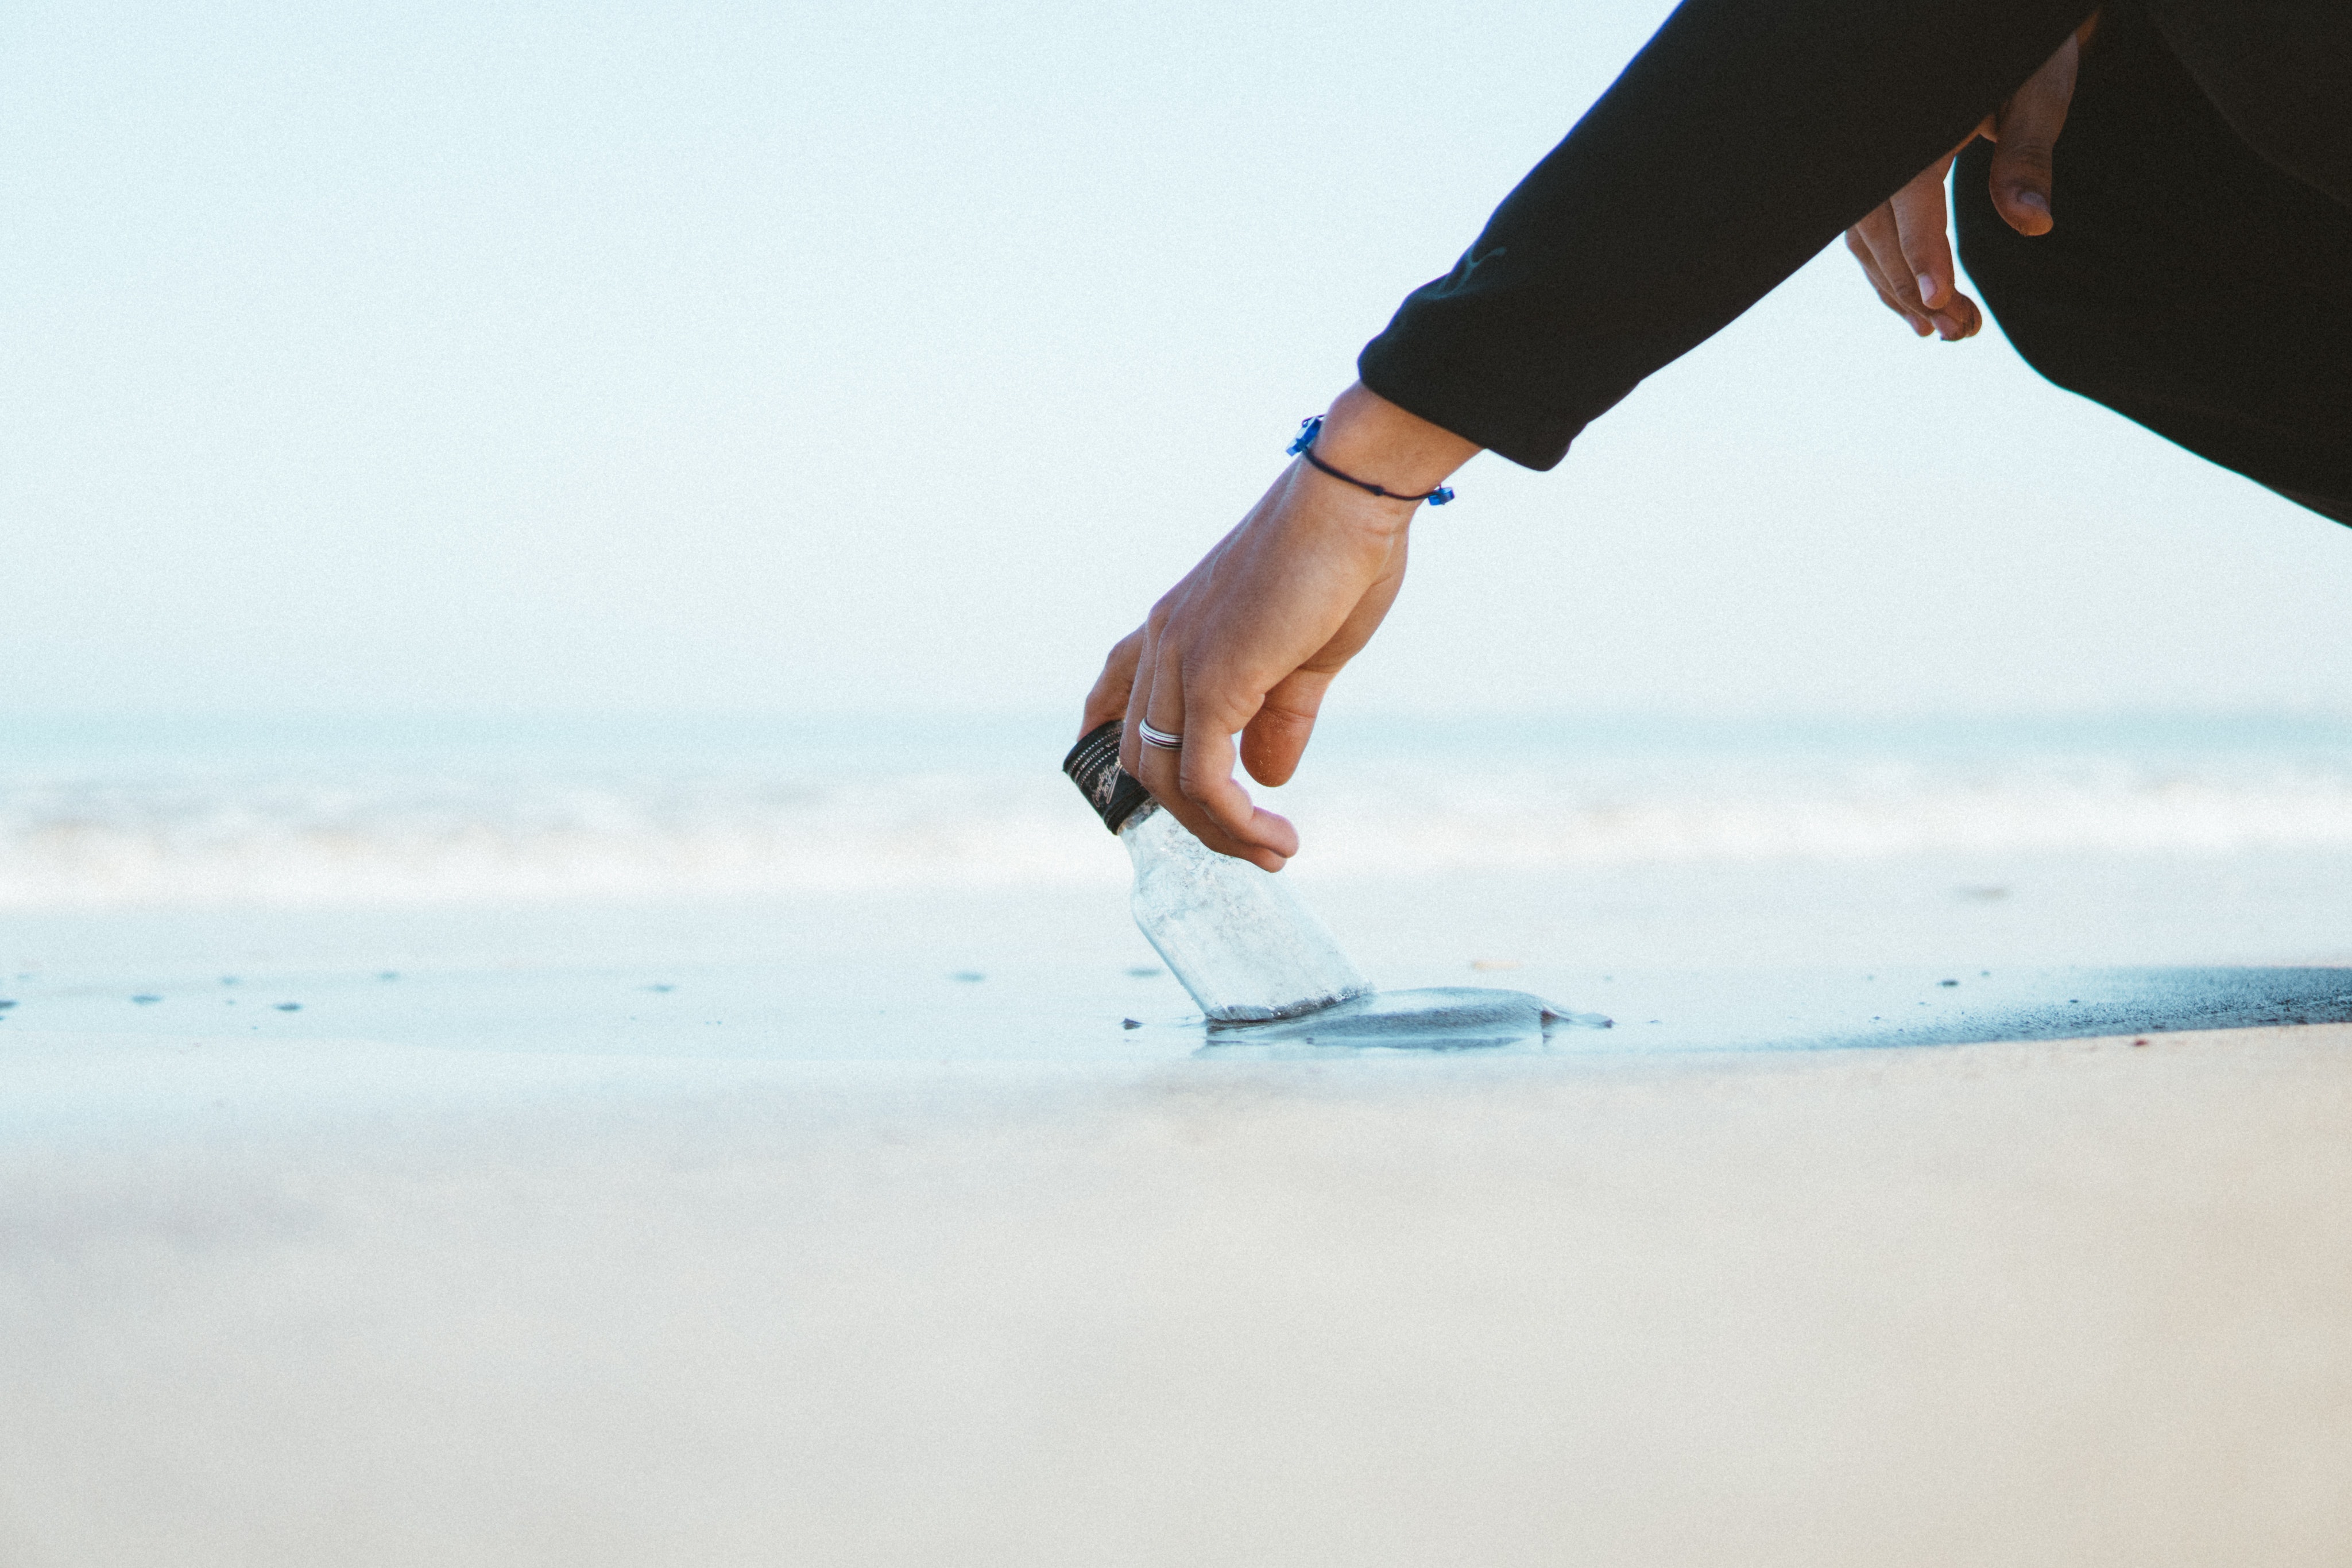
blue, water, footwear, leg, sky, joint, shoe, sea, hand, human body, photography, vacation, sand, ocean, ankle, beach, human leg, photo shoot, sportswear, knee, foot